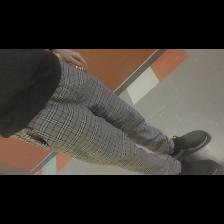
Label: Human